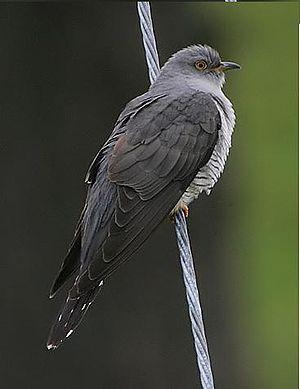
Le Coucou gris est une espèce d'oiseau de la famille des cuculidés. Il doit son nom vernaculaire à son chant. Son comportement est caractérisé par la pratique du parasitisme de couvée. Insectivore, il est de la taille d'un faucon crécerelle ou d'un épervier.